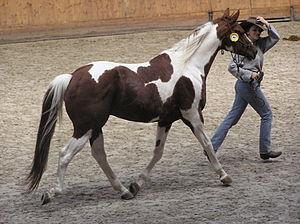
Le Paint Horse est une race de chevaux de travail et de couleur, américaine. Caractérisé par sa robe pie, le Paint est très proche du Quarter Horse.